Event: Hurricane Matthew
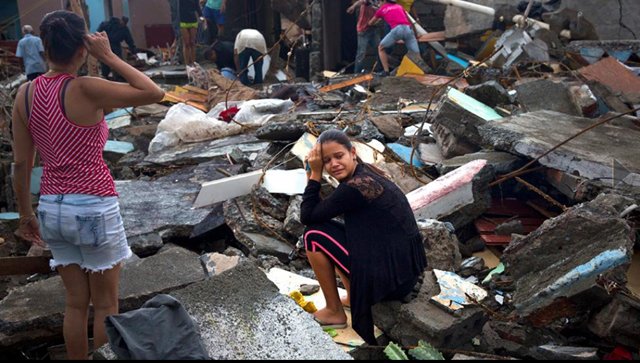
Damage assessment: damage